135th Airlift Squadron

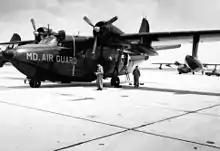
135th Air Commando Squadron HU-16B Albatross in the early 1960s

Exercise Swamp Rat followed a fairly typical training scenario. In October 1959, nine Maryland SA-16s flew to Fort Bragg, North Carolina, to work with soldiers of the 77th Special Forces Group. The paratroopers and their equipment were loaded aboard the SA-16s and dropped near the swamps of Fort Stewart, Georgia. 135th crews then flew resupply missions for the troops and extracted them when their mission was complete.